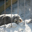
Label: seal